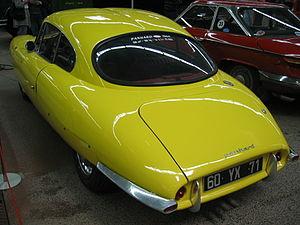
Panhard CD
La Panhard CD est un modèle automobile conçu par Charles Deutsch et construit par Panhard entre 1963 à 1965. Le coupé CD est considéré comme le successeur des coachs DB à moteur Panhard.